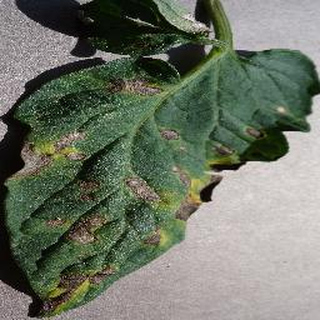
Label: tomato_early_blight